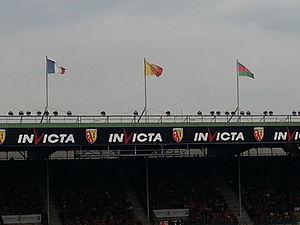
Le drapeau du RC Lens entouré par les drapeaux français et azéri
La saison 2013-2014 du Racing Club de Lens, est la troisième saison consécutive du club au sein de la Ligue 2. Au terme de cet exercice, le RC Lens terminant 2ᵉ, retrouve la Ligue 1.